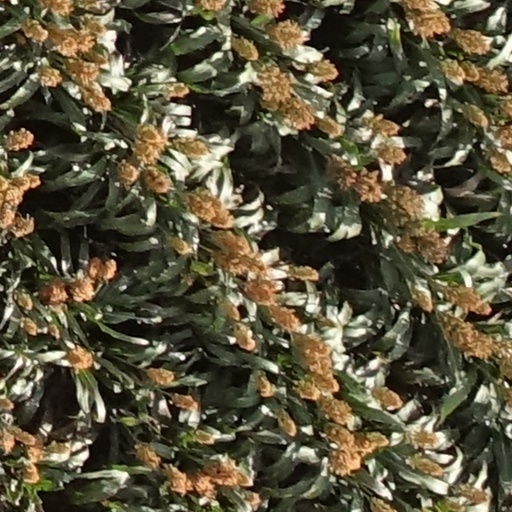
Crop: sorghum